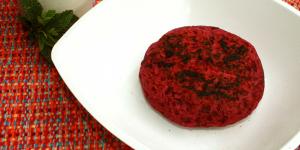
arepas de remolacha